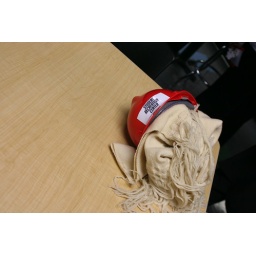
A hard hat lays on the table in the Games Room